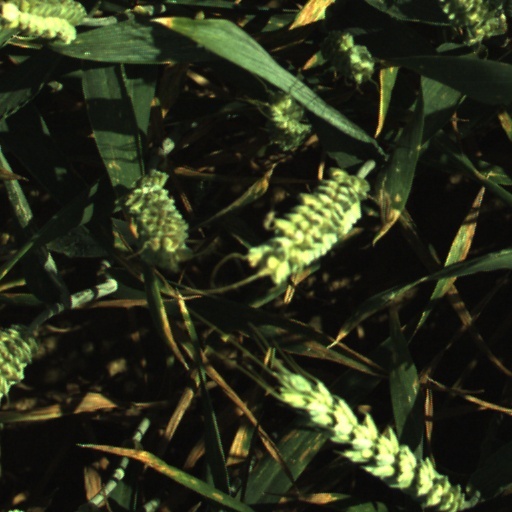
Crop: wheat